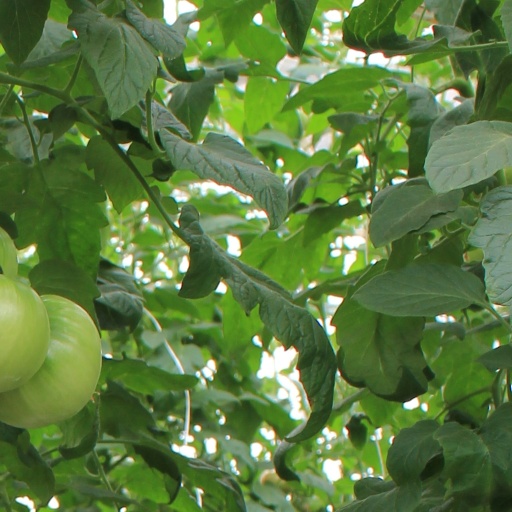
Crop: tomato